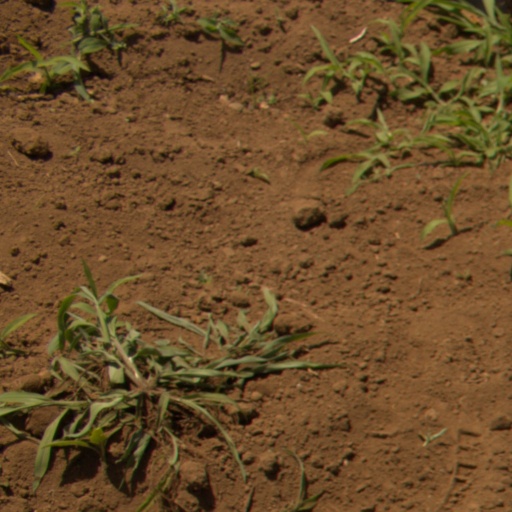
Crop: Jerusalem artichoke